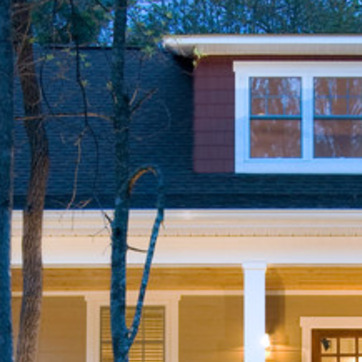
Material: other